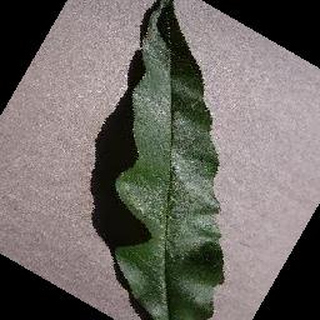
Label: healthy_peach